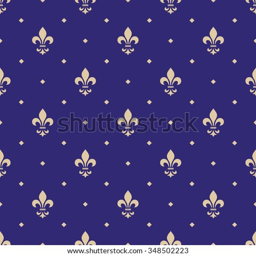
golden royal lilies on a blue background .